Allan Brigham

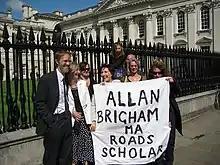
With friends outside the Senate House, 18 July 2009

In 2009, in recognition of his work as tour guide and local historian in the City of Cambridge, Brigham was awarded the Honorary Degree of Master of Arts by the University of Cambridge.